Newmillerdam

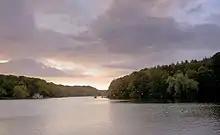
Newmillerdam Lake

Newmillerdam is a village and suburb of Wakefield, in West Yorkshire, England. The name refers to the lake and country park adjacent to the village. The park is a local nature reserve.